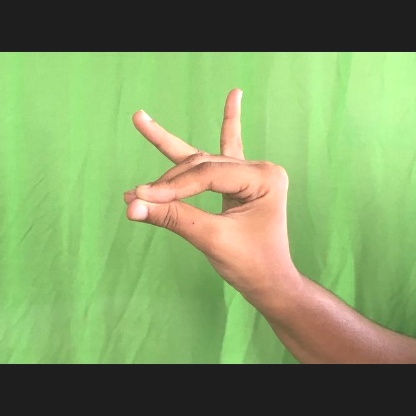
Mudra: Katakamukha